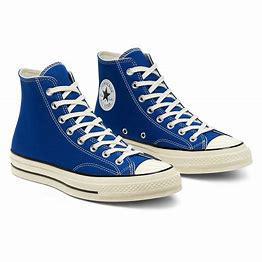
Brand: Converse
Model: Chuck Taylor